Deeper and Deeper (film)

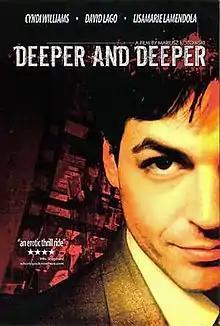

Deeper and Deeper is a 2010 American erotic psychological thriller written by Cyndi Williams and directed by Polish-American filmmaker Mariusz Kotowski.